Chengdu

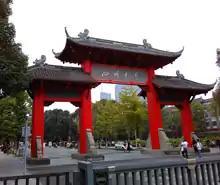
Sichuan University

The Jinsha Site are the first significant archeological discovery in China of the 21st century and were selected in 2006 as a "key conservation unit" of the nation. The Jinsha Relics Museum is located in the northwest of Chengdu, about from downtown. As a theme-park-style museum, it is for the protection, research, and display of Jinsha archaeological relics and findings. The museum covers , and houses relics, exhibitions, and a conservation center.